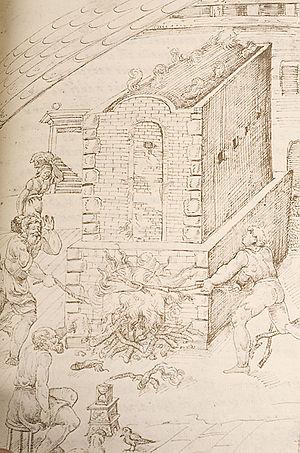
Cipriano di Michele Piccolpasso est un architecte, historien, céramiste, peintre de majolique et écrivain italien de la Renaissance, membre d'une famille patricienne italienne de Bologne installée depuis le milieu du XVᵉ siècle à Castel Durante, qui était un centre important de la fabrication de faïence.